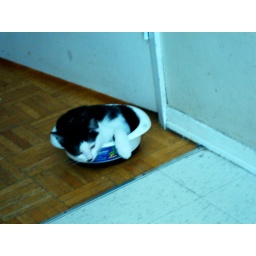
My kitten Adolf likes to nap in my dog's water bowl sometimes. It's really cute.